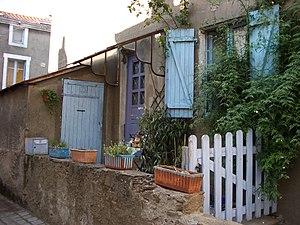
Trentemoult, petit village de pêcheur au sud de Nantes, rive gauche de la Loire en Loire-Atlantique.
Trentemoult est un ancien village de pêcheurs et de marins situé sur la rive gauche de la Loire, faisant partie de la commune de Rezé, au sud de Nantes, en Loire-Atlantique. Ses habitants sont appelés Trentemousins.